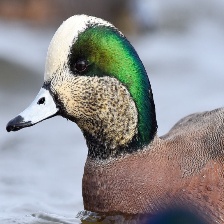
Species: AMERICAN WIGEON
Scientific name: MARECA AMERICANA
ImageNet parent category: drake